Saint-Trojan

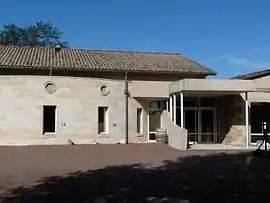
The town hall in Saint-Trojan

Saint-Trojan is a commune in the Gironde department in Nouvelle-Aquitaine in southwestern France. It is in the Blaye wine region of Bordeaux, with the "Château Mercier" and "Vignobles Briolais" vineyards located in the village.